Brahmaputra floods

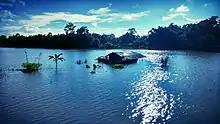
Assam flood in 2015

2015 Assam floods were floods in the Indian state of Assam which were triggered by heavy rainfall at the end of August in neighbouring Arunachal Pradesh state through Brahmaputra river and its tributaries. The floods are reported to have caused the deaths of 42 people and numerous landslides, road blockages and affected 16.5 lakh people in 21 districts.